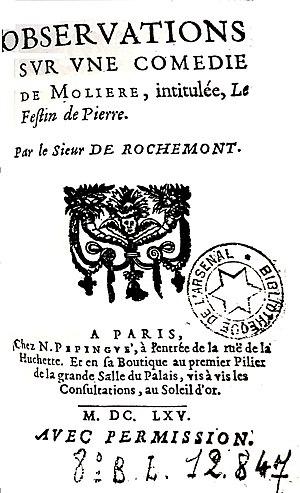
Page de titre de la première édition des Observations de Rochemont. Exemplaire de la Bibliothèque de l'Arsenal à Paris.
Les Observations sur une comédie de Molière intitulée Le Festin de Pierre sont un pamphlet publié en avril ou mai 1665 par le libraire parisien Nicolas Pépingué, qui attaque violemment Le Festin de Pierre, Le Tartuffe et leur auteur, accusé d'avoir « fait monter sur le théâtre », le libertinage, l'impiété et l'athéisme. L'ouvrage est attribué à un « Sieur de Rochemont », pseudonyme d'un personnage peut-être fictif, dont on ignore aujourd'hui encore l'identité réelle.